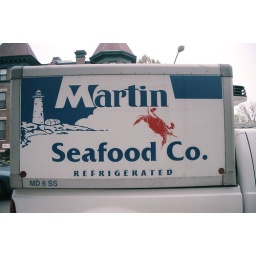
Martin Seafood truck on the street in Washington, DC.